List of national founders

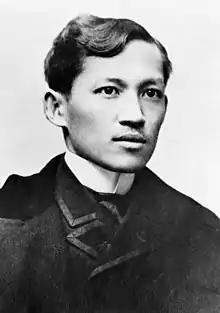
José Rizal of the Philippines

Genghis Khan (c. 1162–1227), who by uniting the nomadic tribes founded the Mongol Empire, is generally regarded as the father of modern-day Mongolia. Although downcast during the communist-era, Genghis Khan's reputation surged after the democratic revolution in 1990.